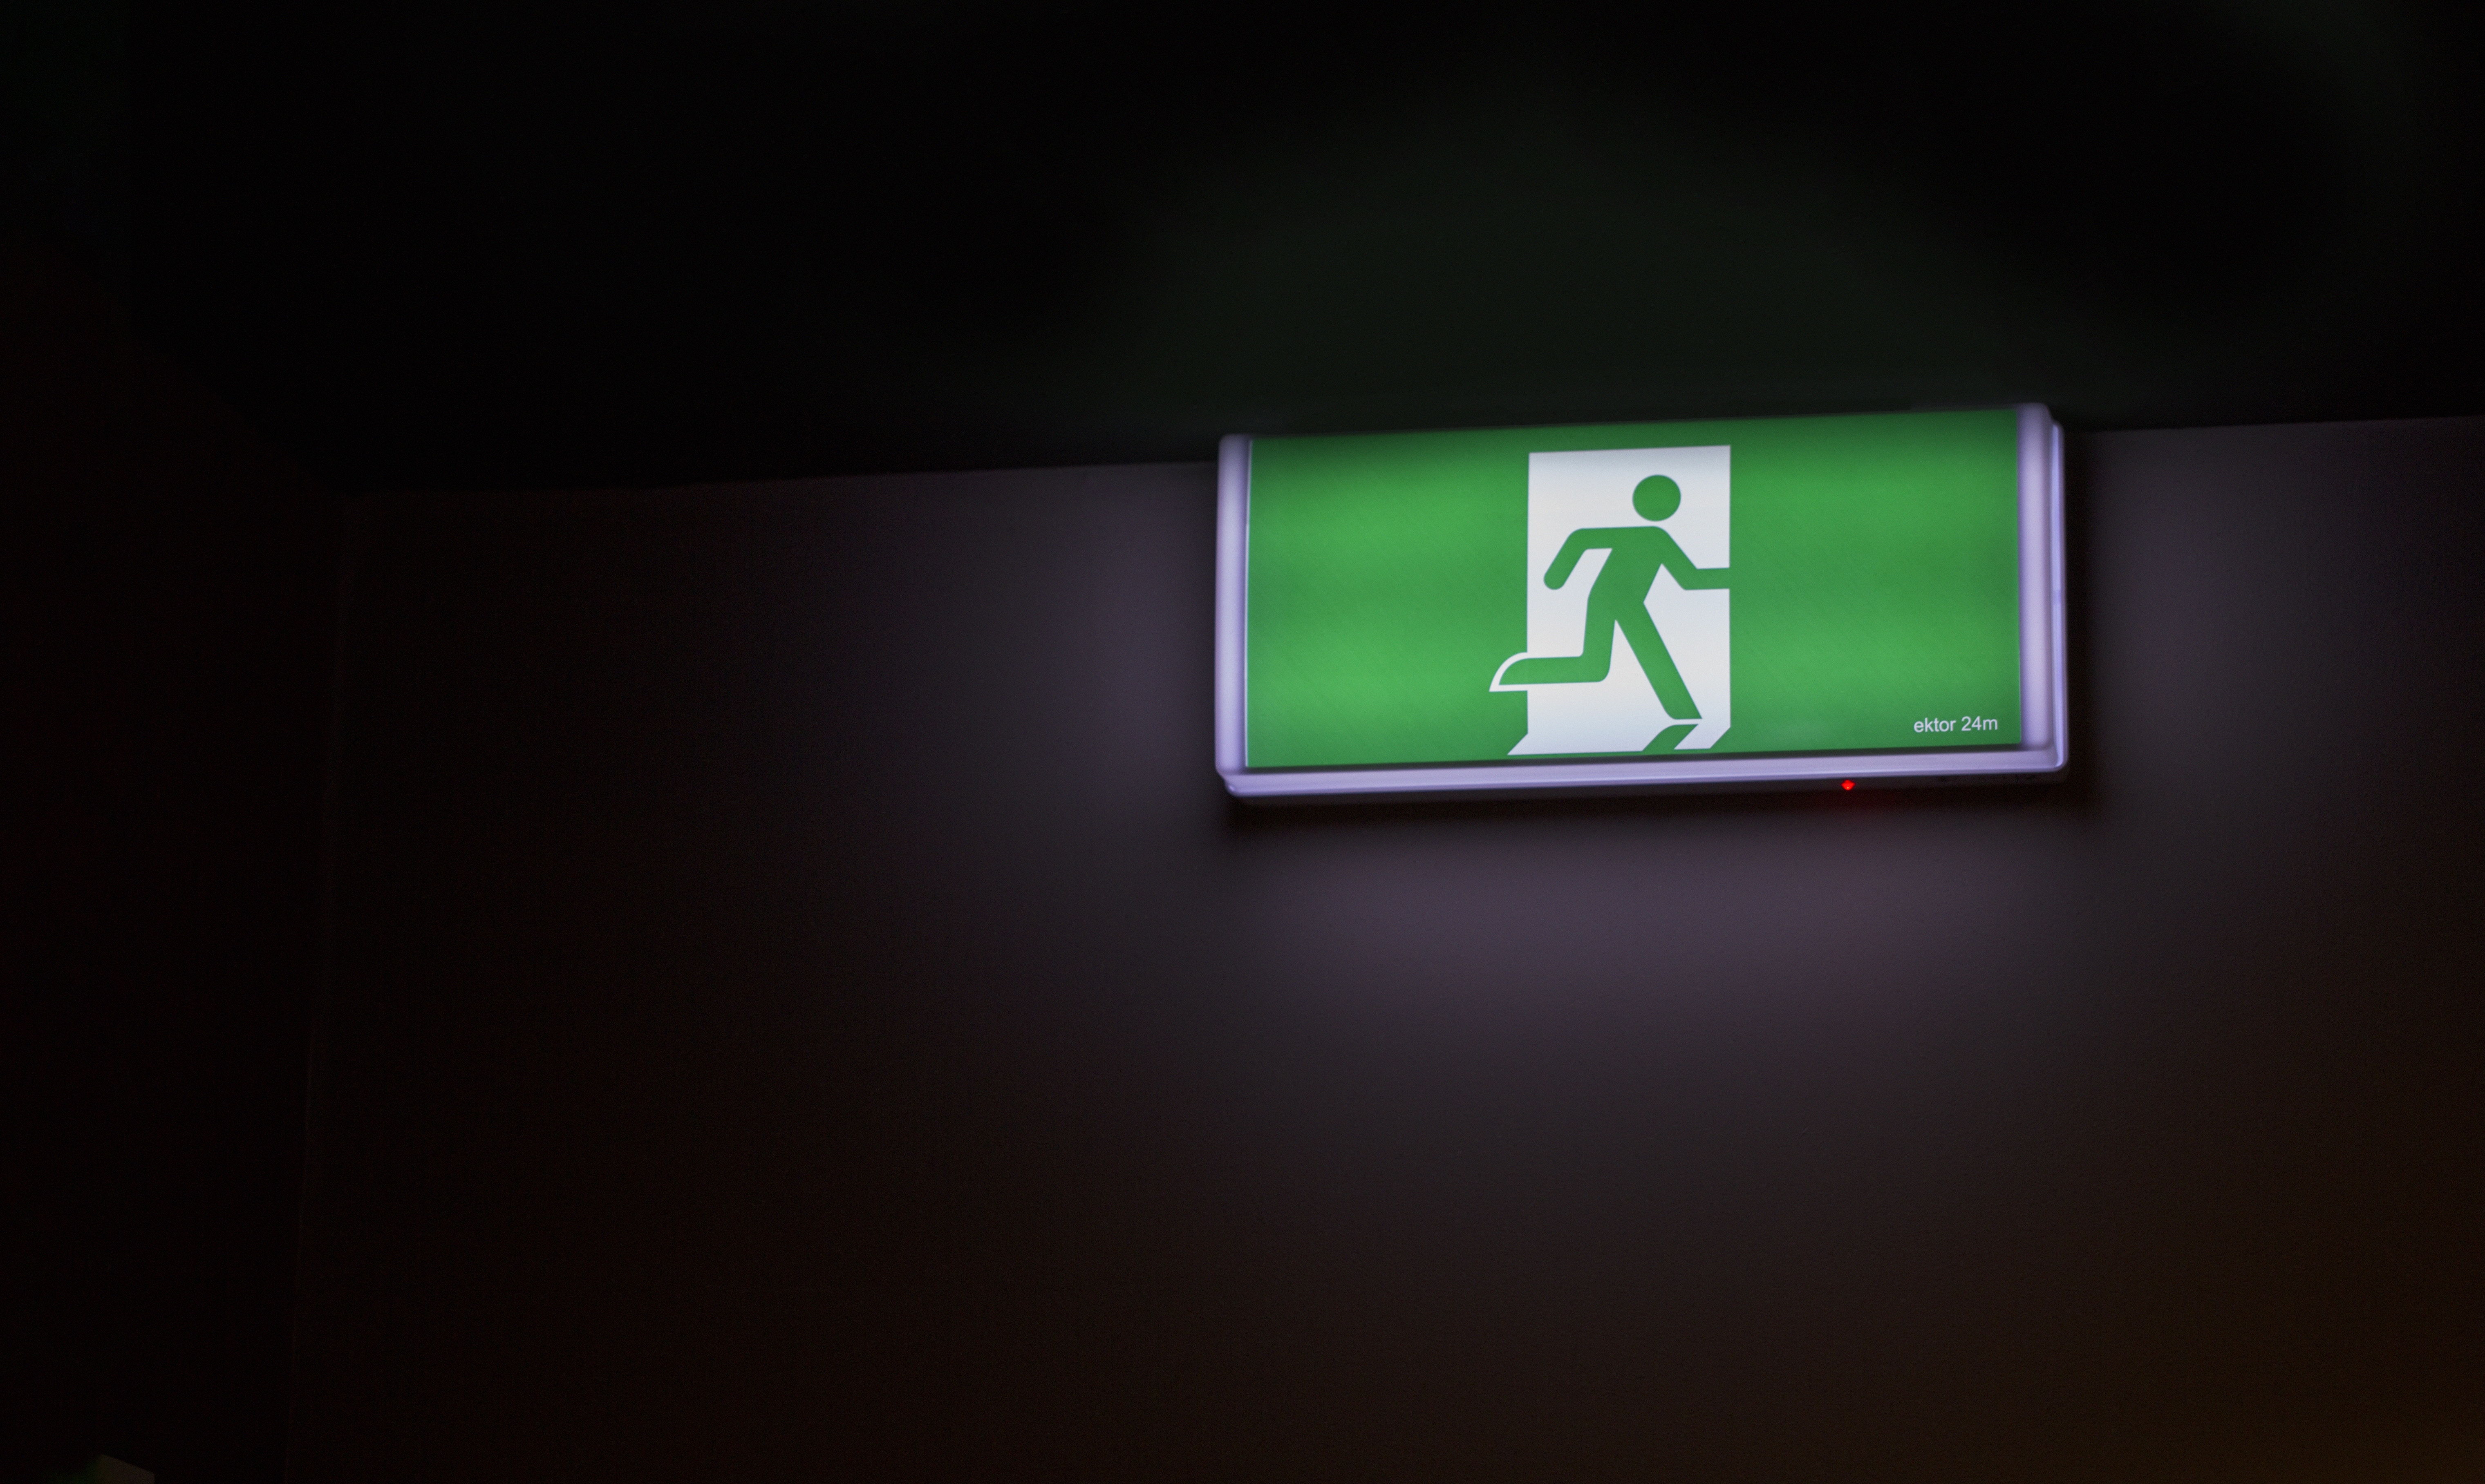
technology, green, gadget, signage, brand, font, cool image, electronics, cool photo, multimedia, product design, computer wallpaper, display device